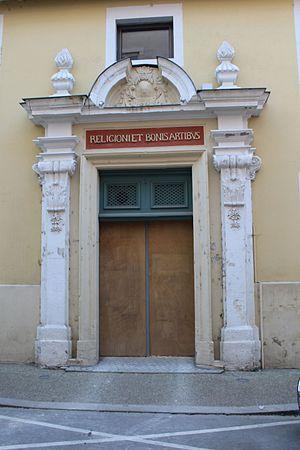
Lycée Lalande de Bourg-en-Bresse.
Le lycée Lalande est une institution d'enseignement secondaire sis à Bourg-en-Bresse. Un collège fondé par les Jésuites en 1649 passe en différentes mains lorsque la Compagnie de Jésus est bannie de France. Il devient le Lycée Lalande à la fin du XIXe siècle. En 2017 le lycée accueille plus de mille élèves, de la seconde aux classes préparatoires aux grandes écoles. Les classes sont essentiellement scientifiques.